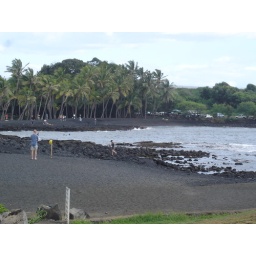
black sand beach formed by lava